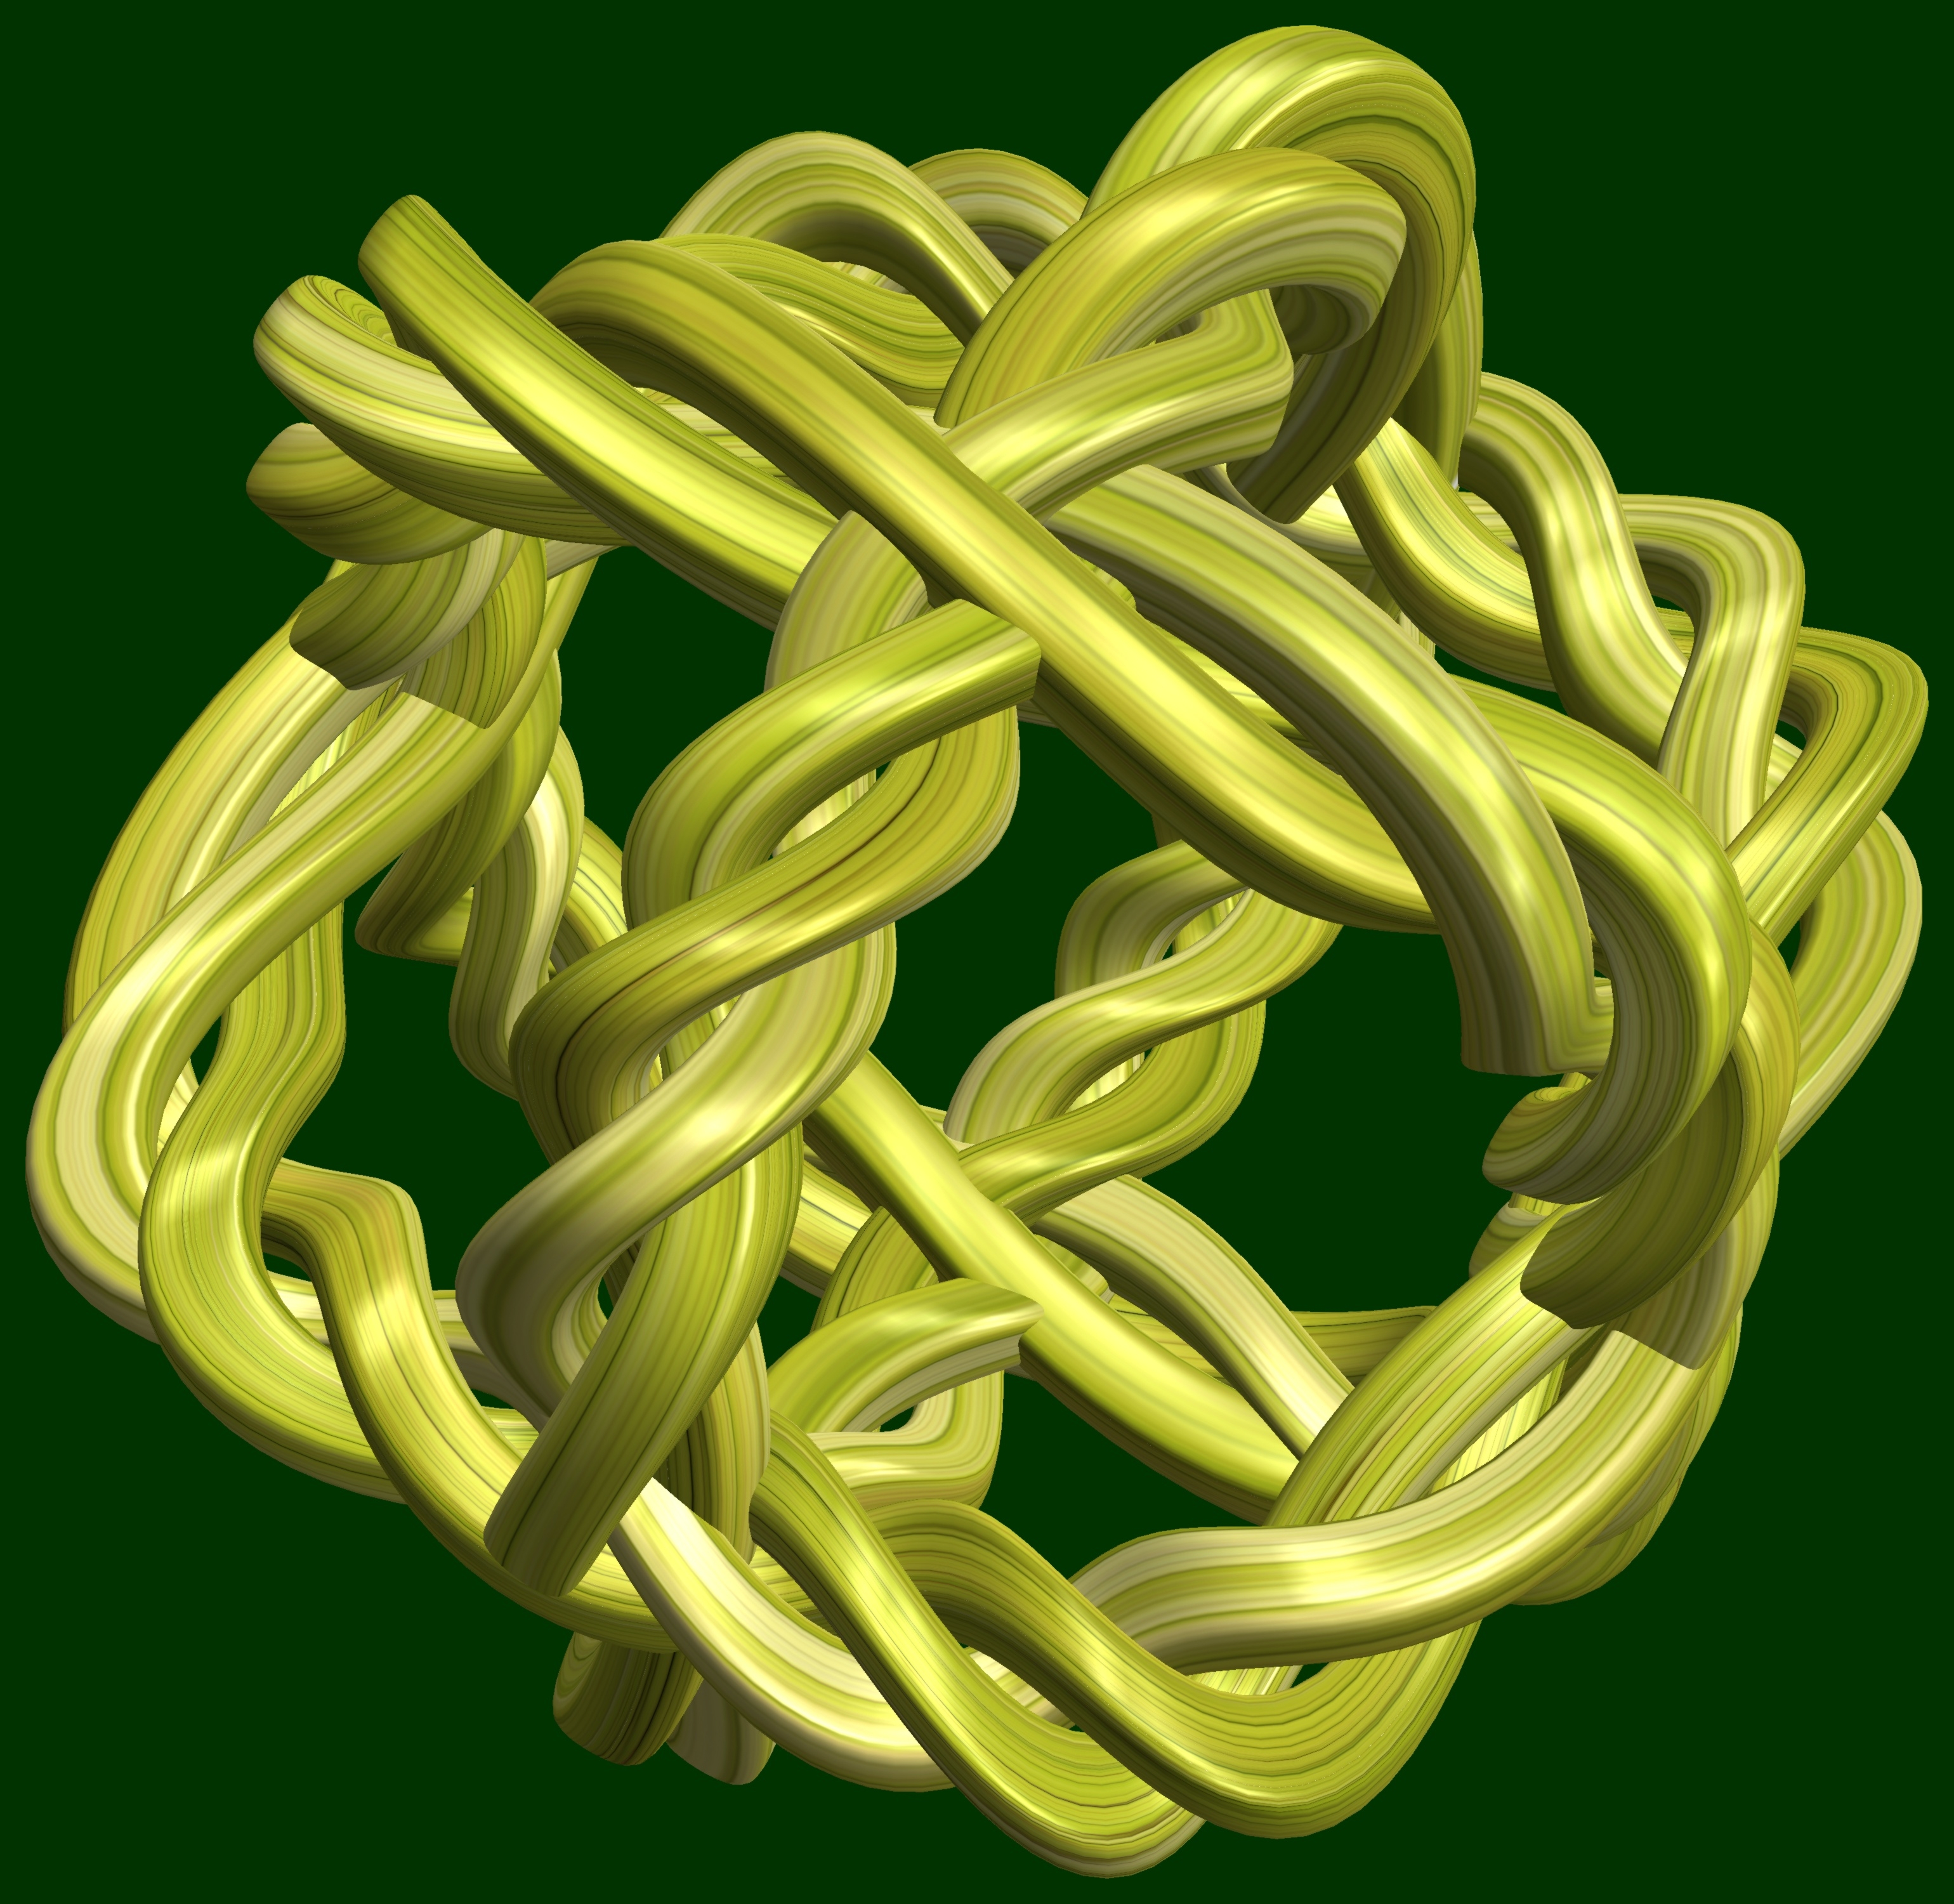
abstract, structure, texture, flower, pattern, food, green, produce, geometry, yellow, sculpture, design, symmetry, 3d, graphic, shape, knot, torus, mathematica, cg, parametricplot3d, code, program, algorithm, mapping, geometricsculpture, flowering plant, land plant